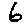
Label: 6